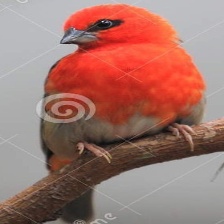
Species: RED FODY
Scientific name: FOUDIA MADAGASCARIENSIS